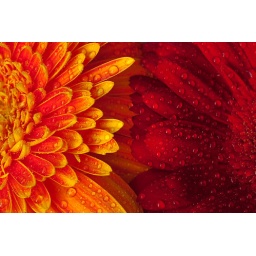
yellow against red